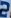
Number: 2